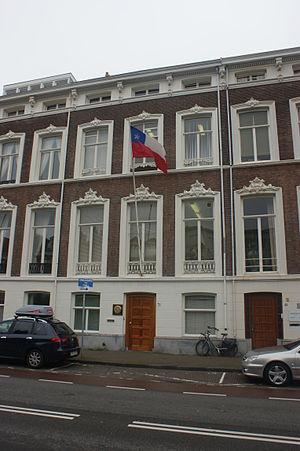
Voici les représentations diplomatiques du Chili à l'étranger :